Stanton Kidd

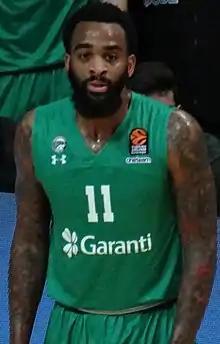
Kidd with Darüşşafaka in November 2018

Stanton Kidd (born March 18, 1992) is an American professional basketball player for Sendai 89ers of the Japanese B.League. He played college basketball for South Plains College, North Carolina Central University and Colorado State before playing professionally in Belgium, Germany, Turkey and for the Utah Jazz of the National Basketball Association (NBA).